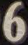
Number: 6